Ottendorfer Public Library and Stuyvesant Polyclinic Hospital

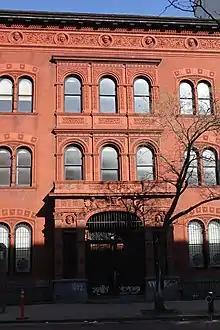
Clinic building seen in 2022

By mid-2005, "The Villager" reported that the hospital building might be converted to condominiums. While the rumor was false, the clinic was already searching for a buyer for its building by then. The hospital building was ultimately sold for $7 million in July 2006, and the clinic moved out the following month. New plans for the clinic building were revealed in January 2007. The first floor would become condominium space, while the second and third floors would be turned into student dormitories, and three additional floors for dormitories would be built. This redevelopment proposal also did not occur, and the clinic building was sold again for $7 million in September 2007. By 2008, the clinic building was for sale yet again at a cost of $13 million, though it was marketed as a mansion. The hospital building was ultimately purchased by Lower East Side Equities who leased it to British consulting firm What If.